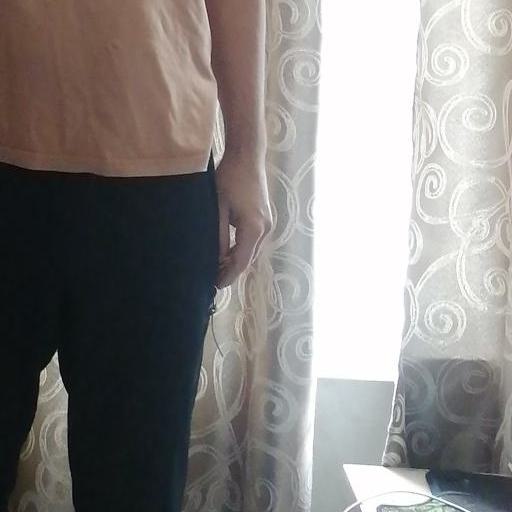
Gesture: no_gesture